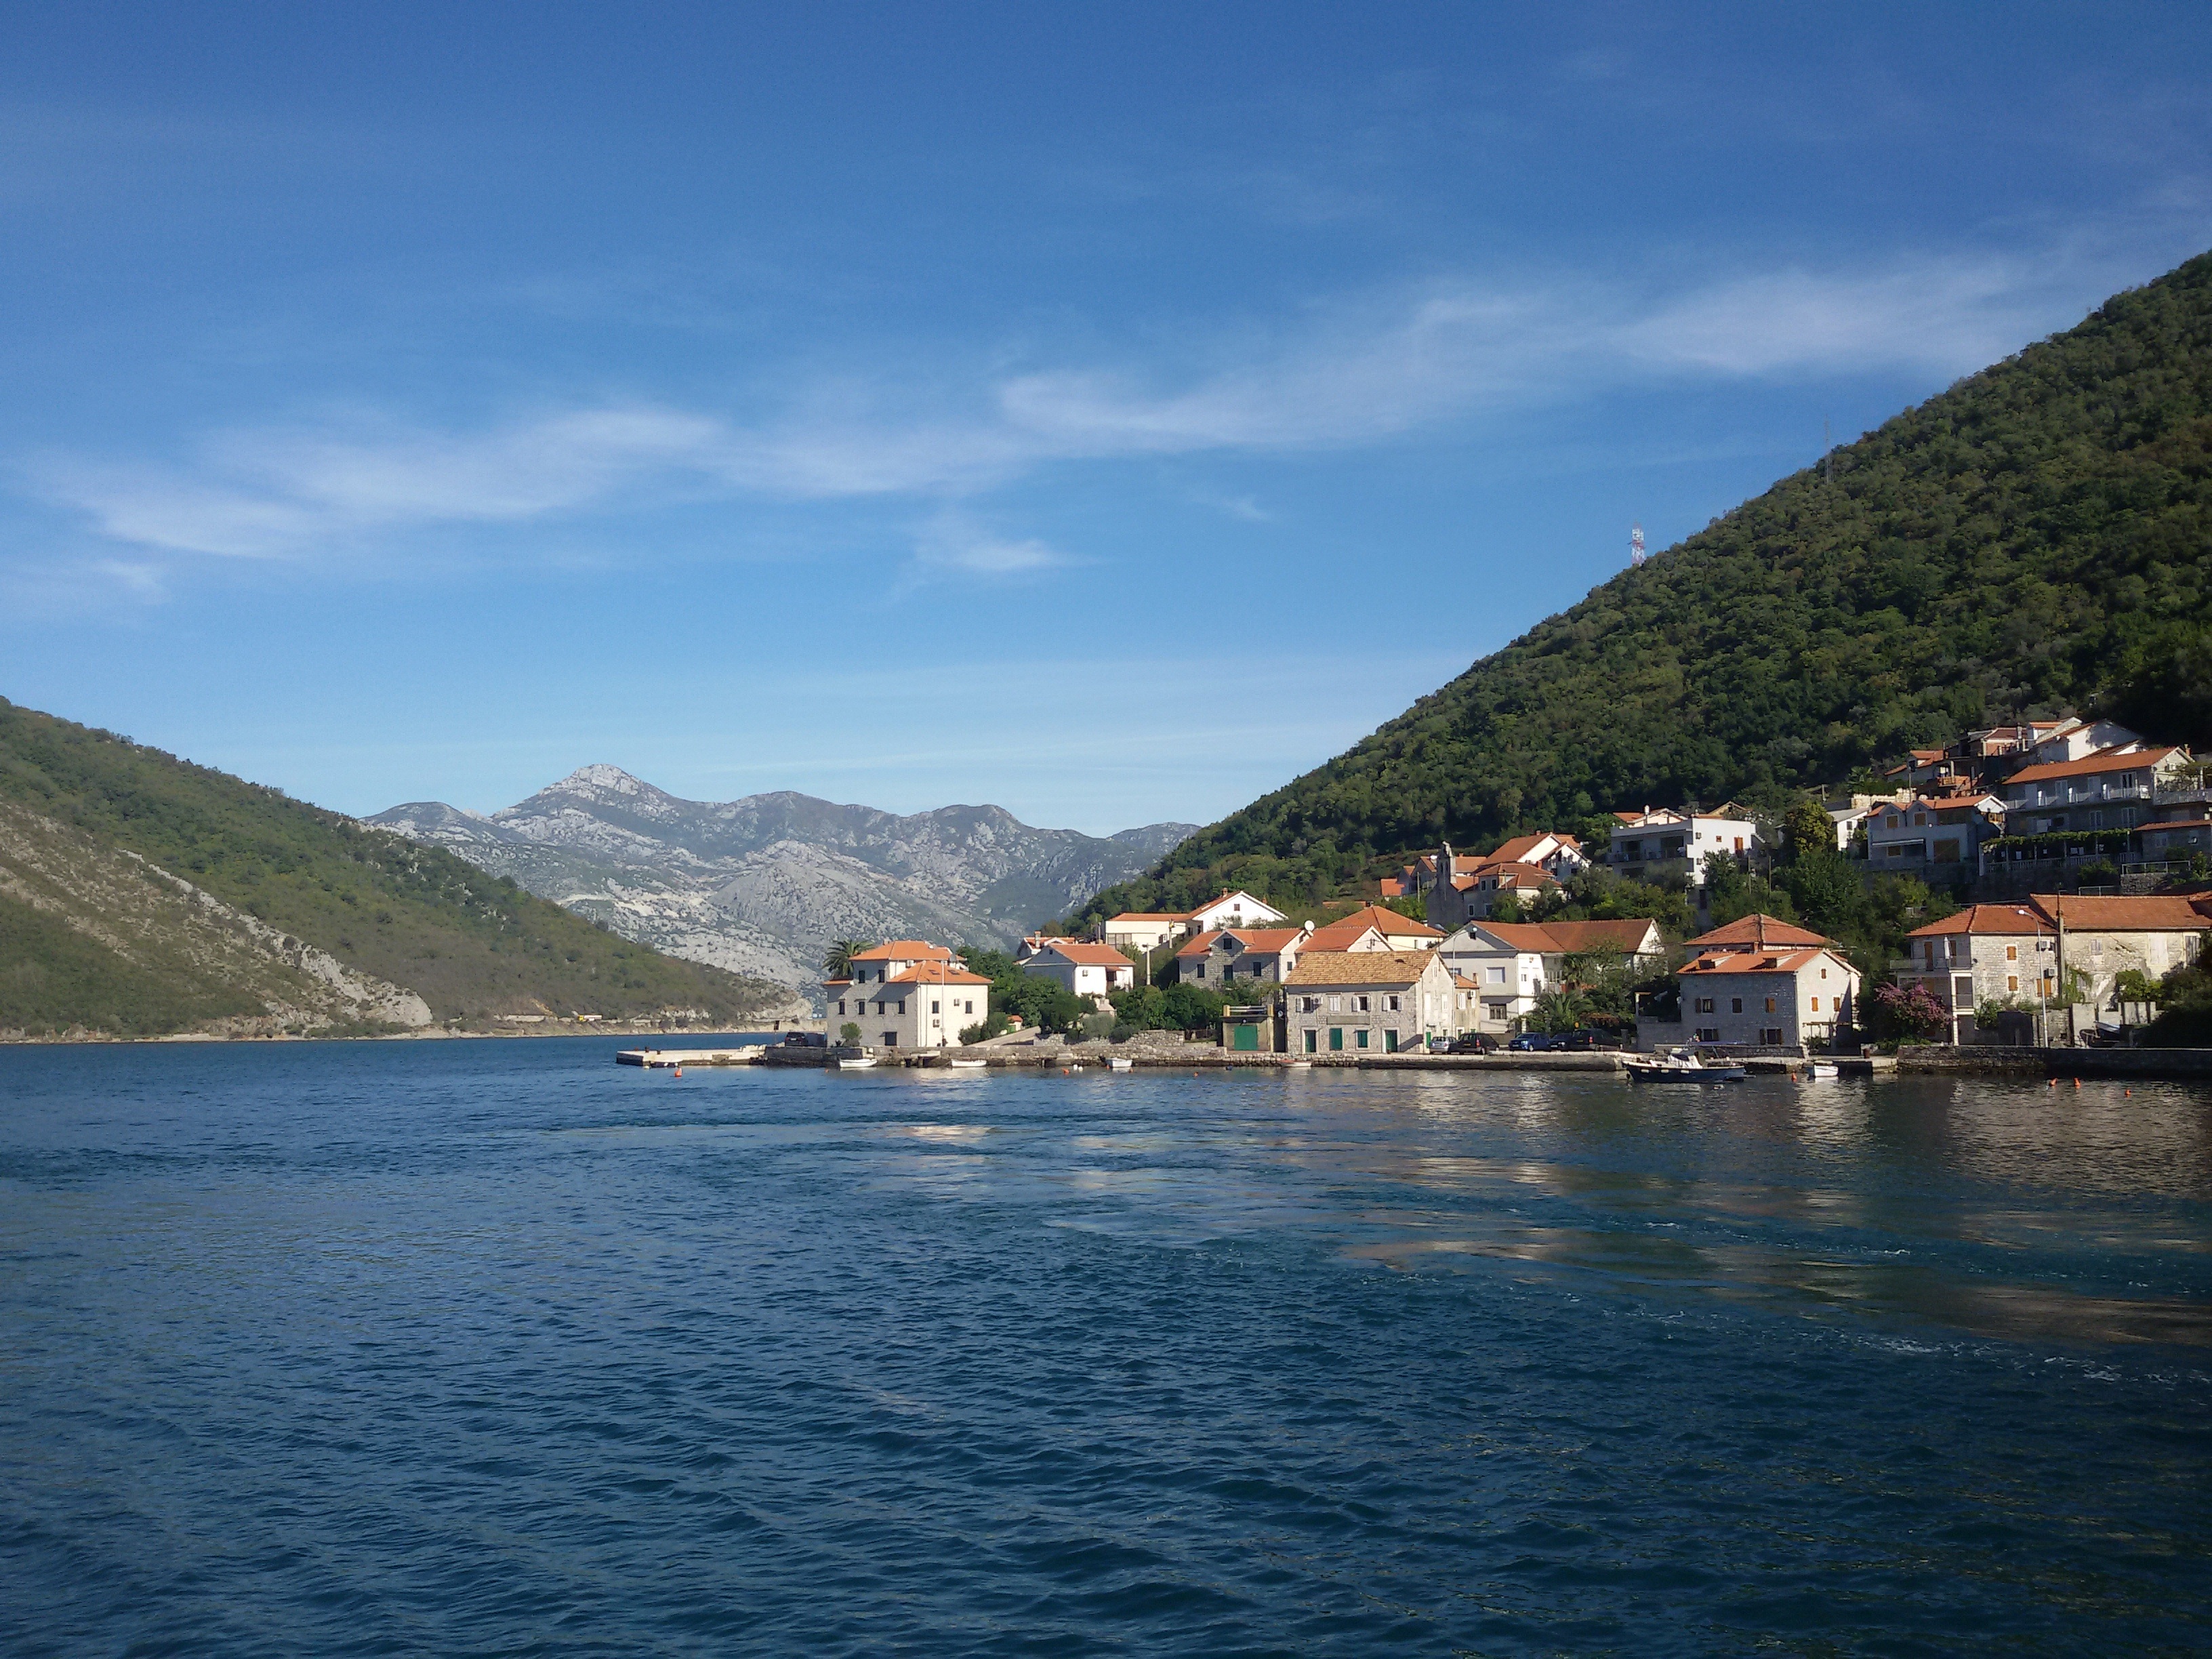
sea, coast, water, mountain, shore, lake, vacation, coastline, cove, vehicle, bay, island, fjord, body of water, houses, cape, landform, passenger ship, geographical feature